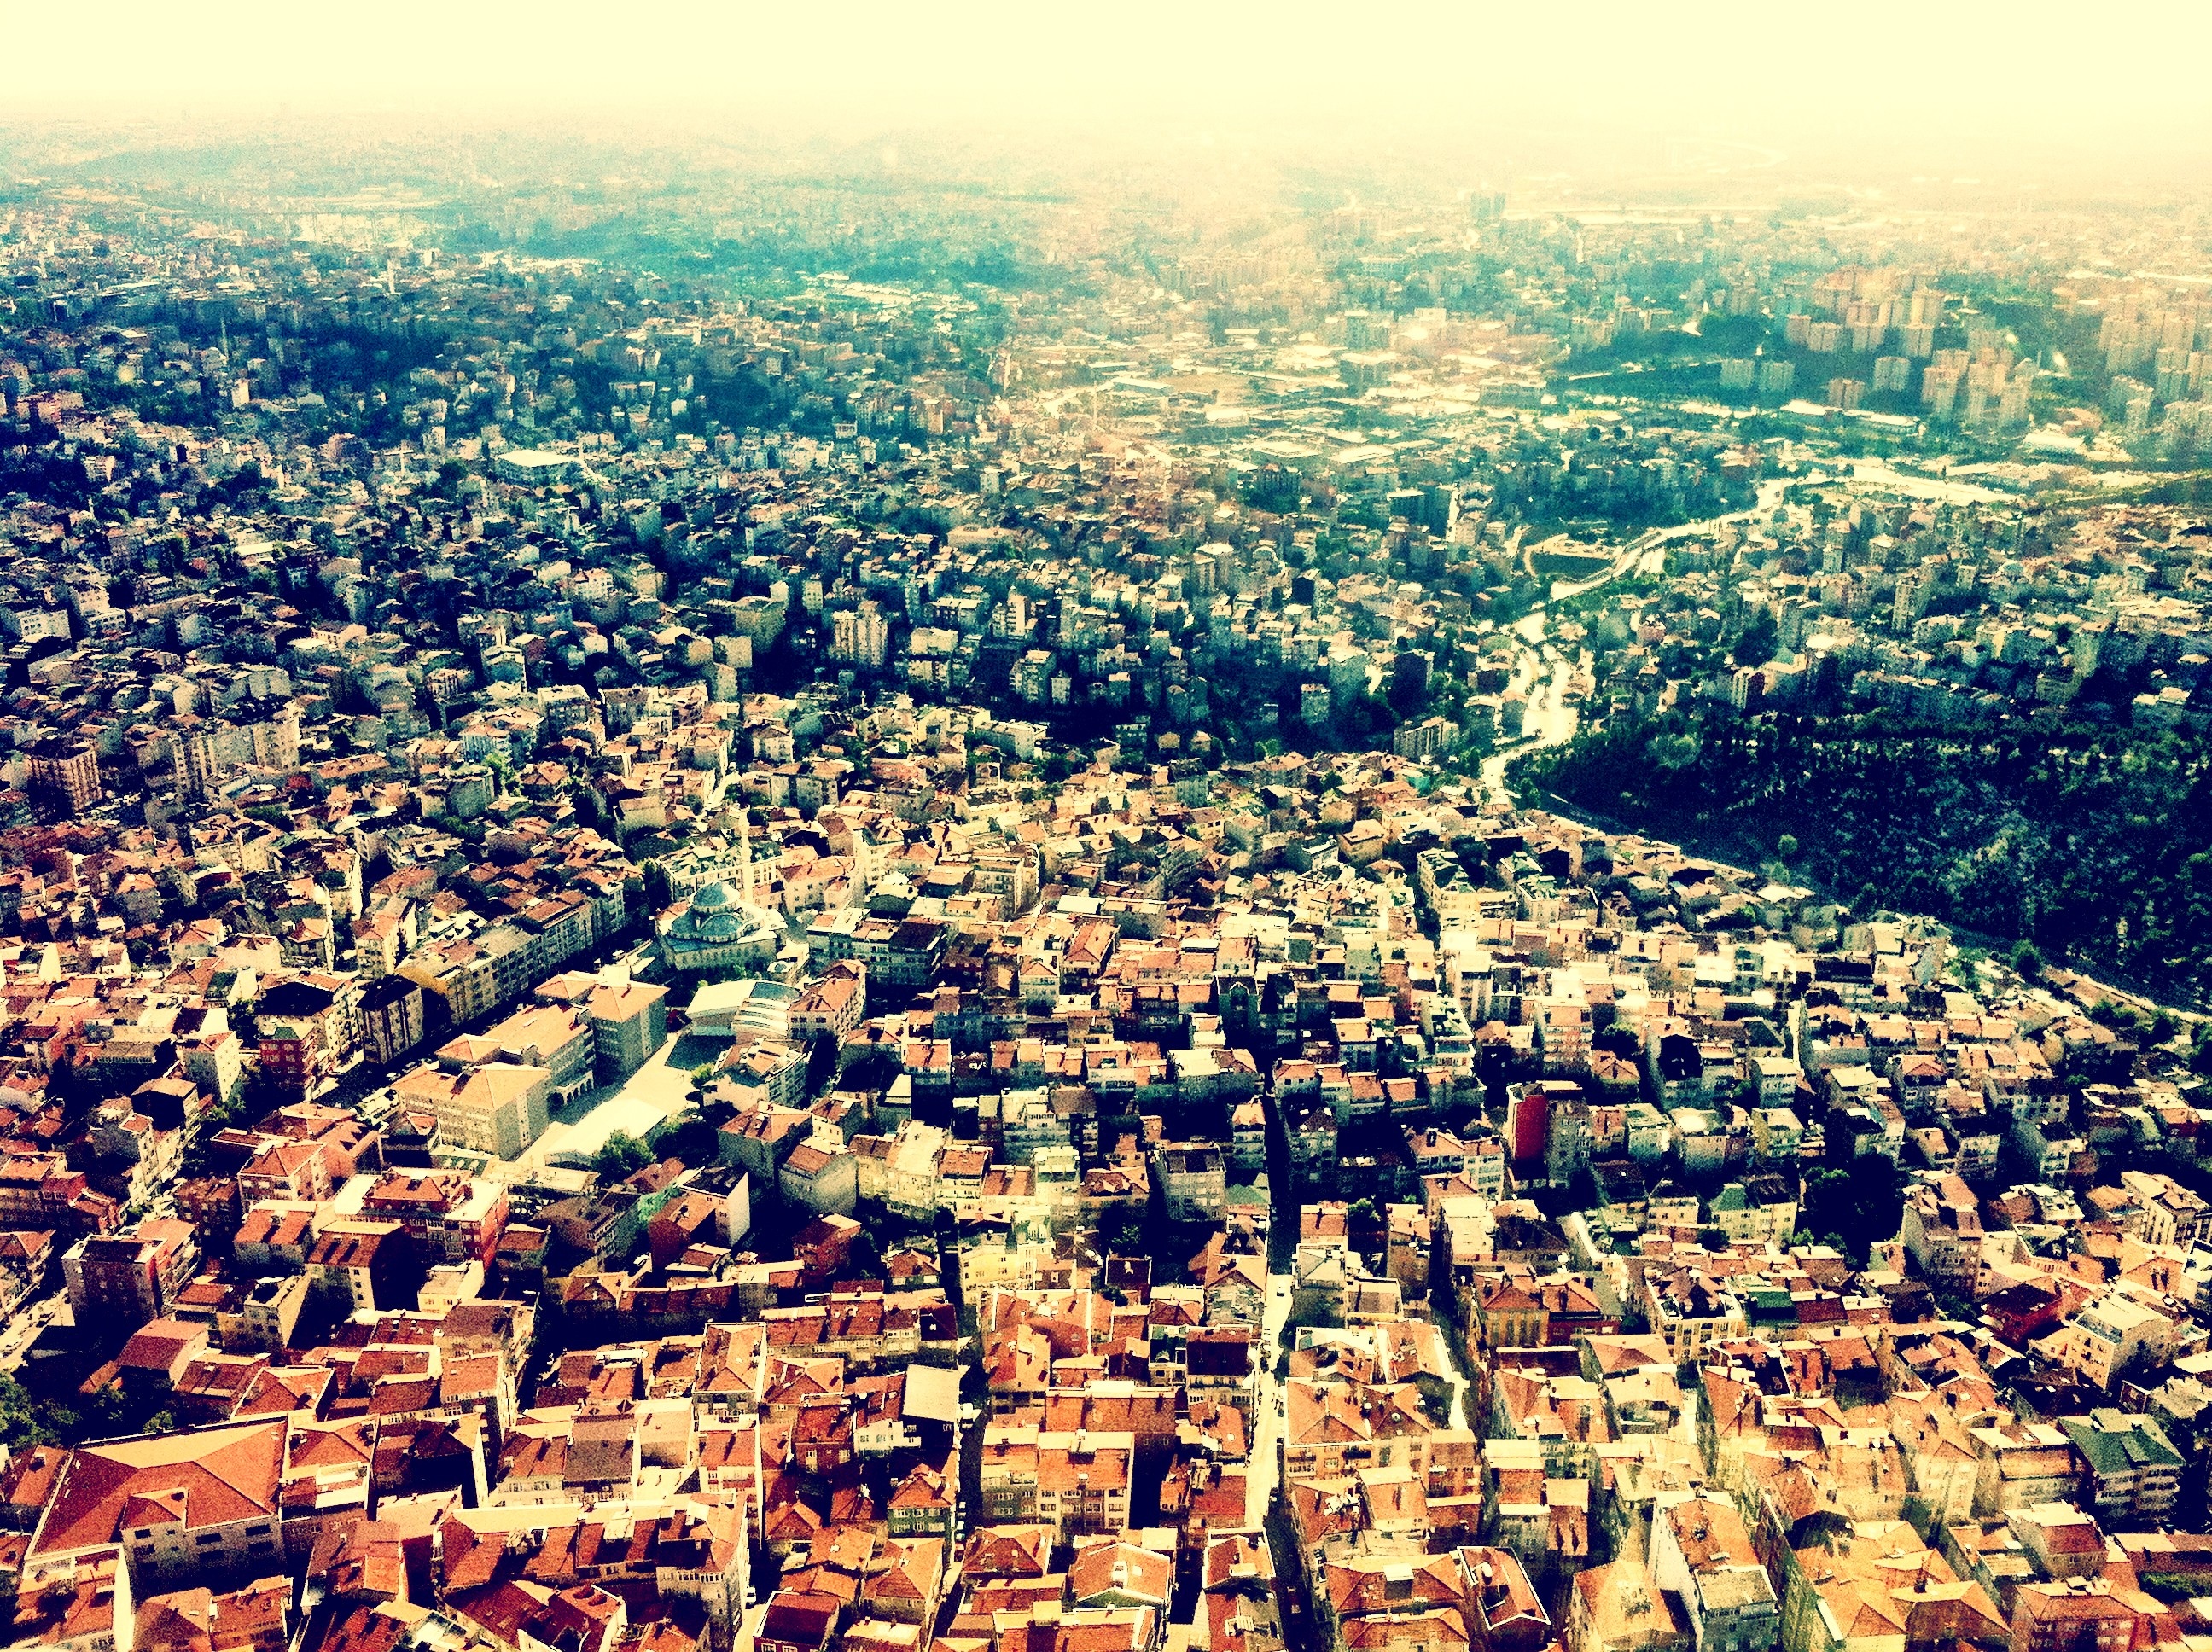
landscape, horizon, skyline, photography, town, city, skyscraper, cityscape, panorama, downtown, suburb, metropolis, neighbourhood, bird's eye view, aerial photography, urban area, residential area, geographical feature, human settlement, metropolitan area